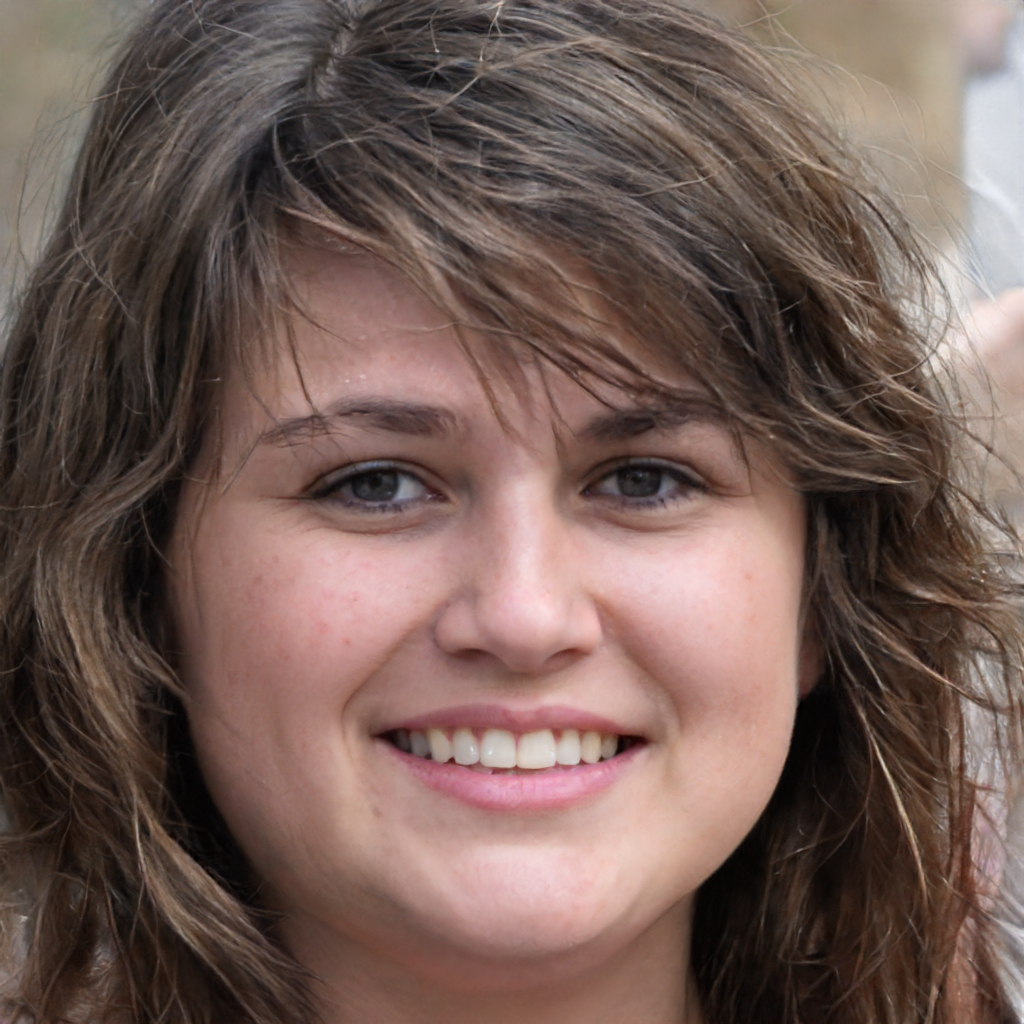
Label: Colored